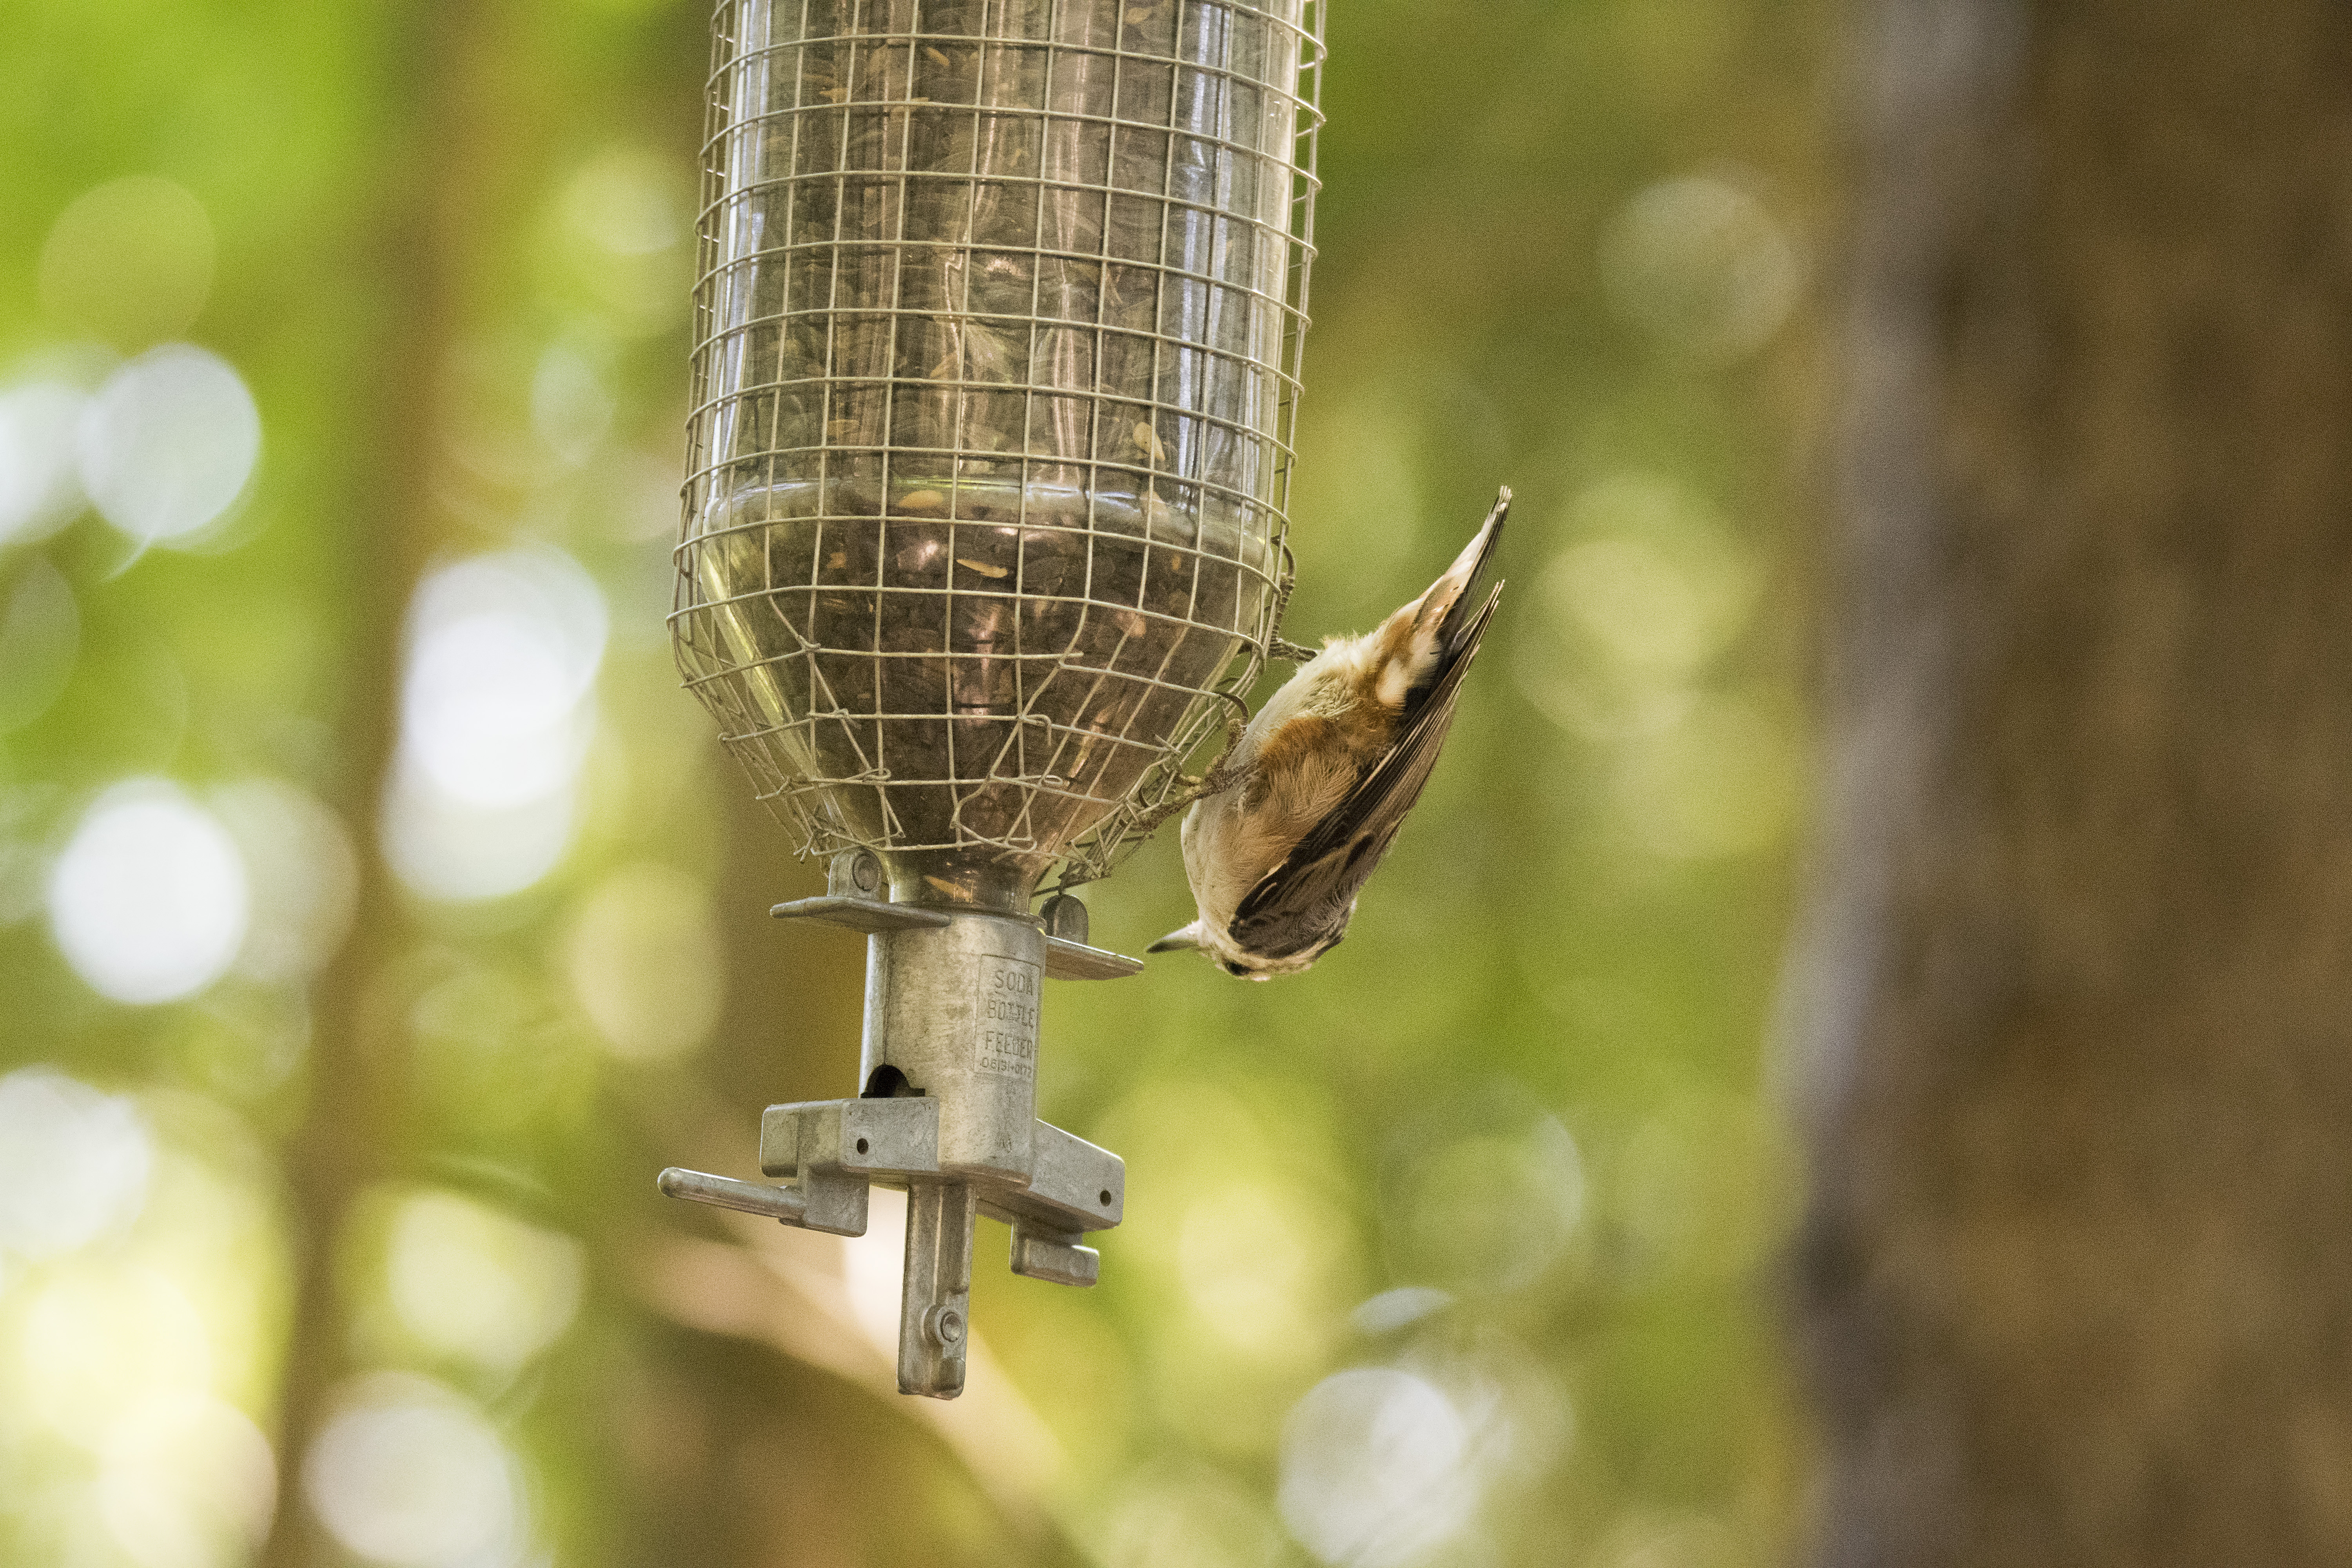
nature, branch, bird, white, wildlife, green, fauna, close up, canada, a, quebec, blanche, sherbrooke, oiseau, sittelle, poitrine, breasted, nuthatch, macro photography, perching bird